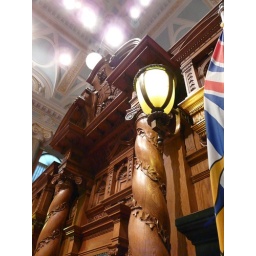
columns around the speakers chair